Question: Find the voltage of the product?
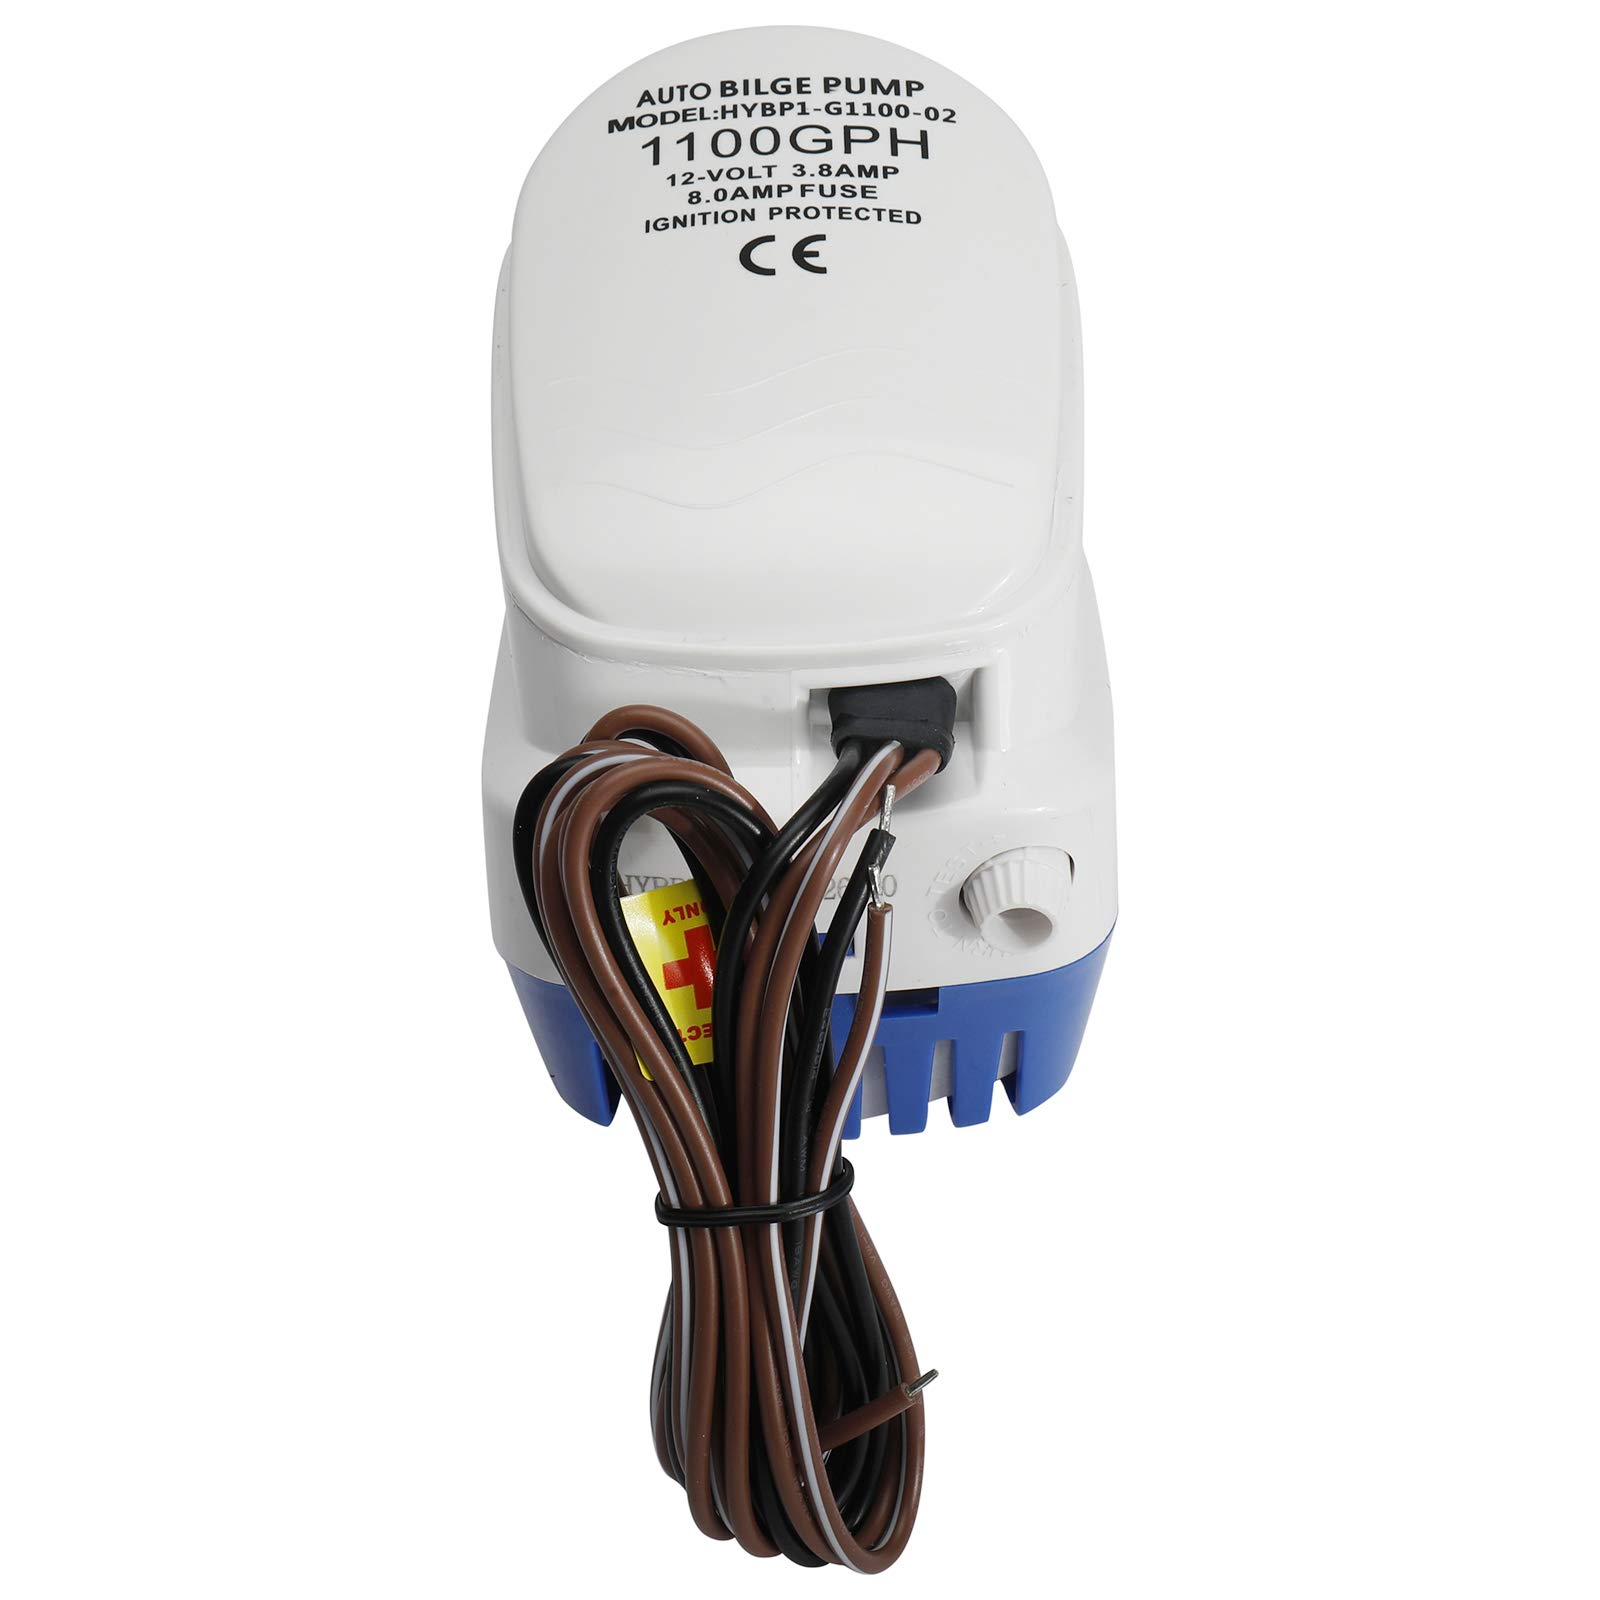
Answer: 12.0 volt